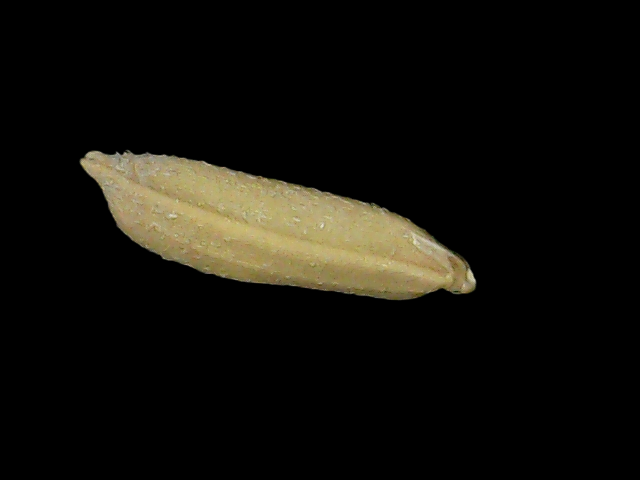
Rice variety: Bd85